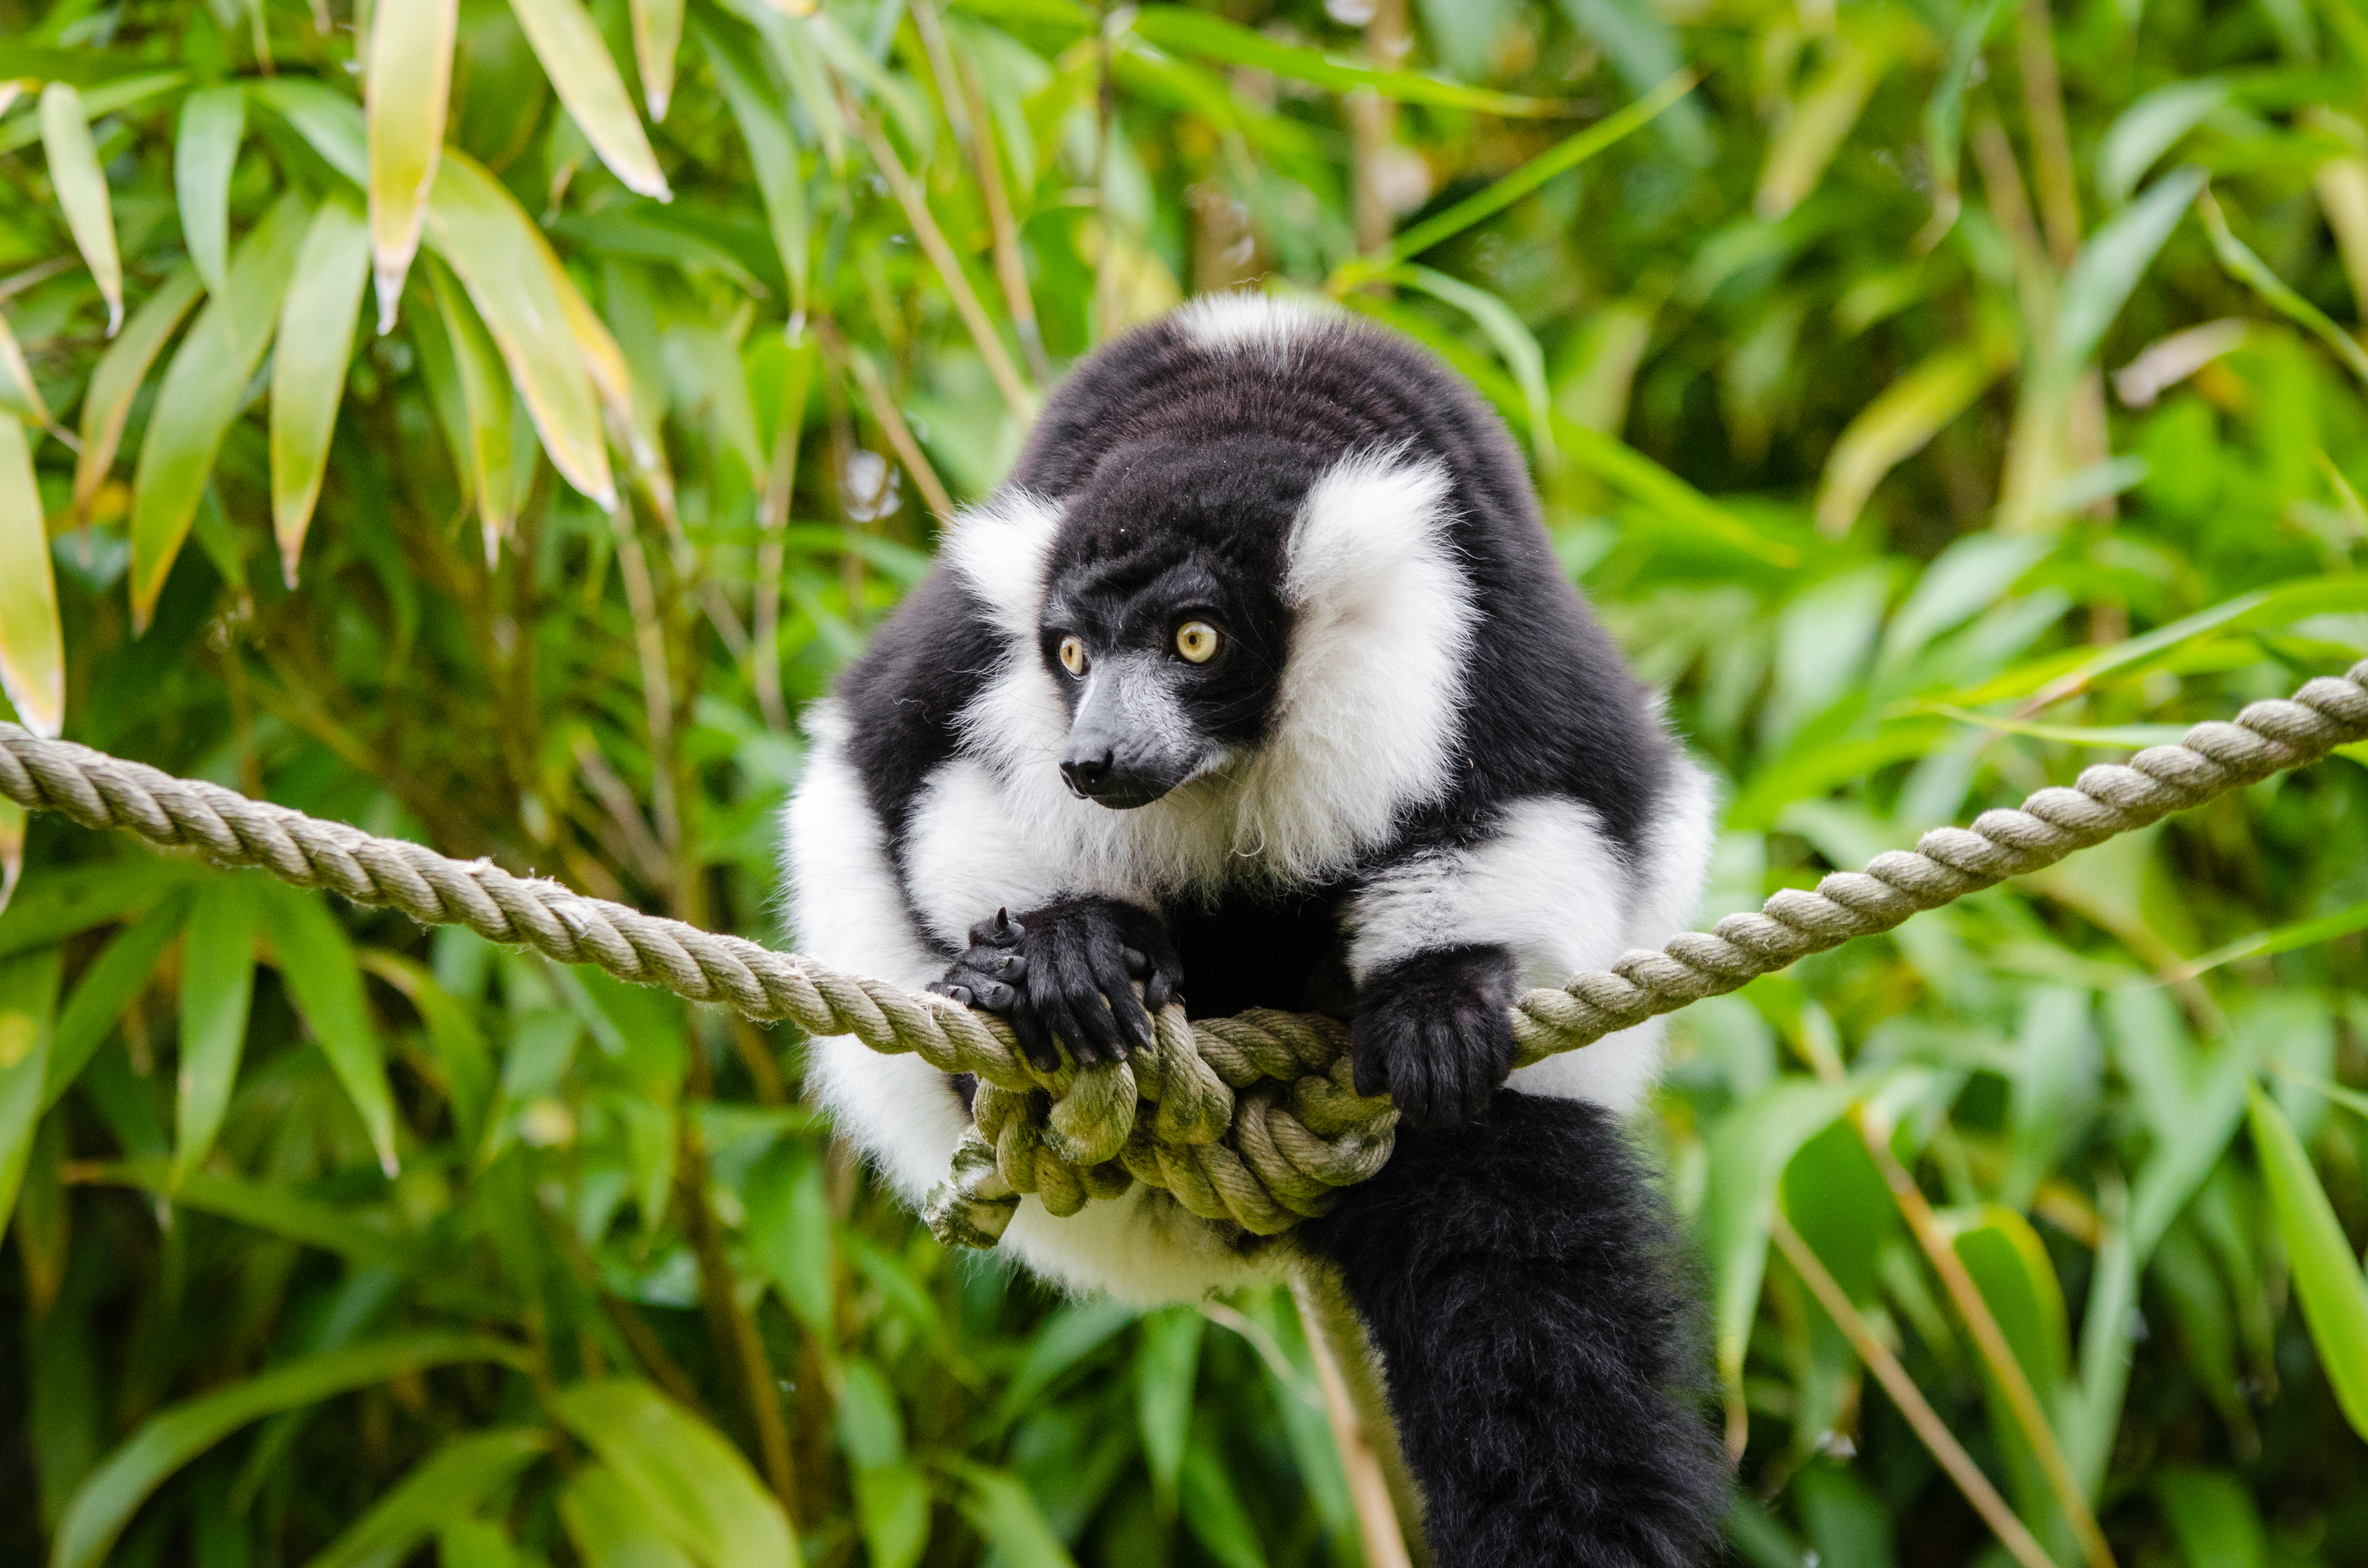
wildlife, zoo, mammal, fauna, primate, gibbon, vertebrate, lemur, old world monkey, new world monkey